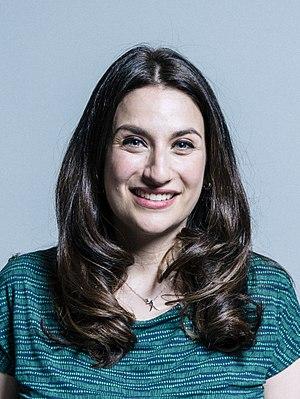
Luciana Berger est une femme politique britannique née le 13 mai 1981 à Londres. Elle est élue députée de la circonscription de Liverpool Wavertree lors des élections générales de 2010 sous la double étiquette travailliste / coopérative.